Melvin Purvis

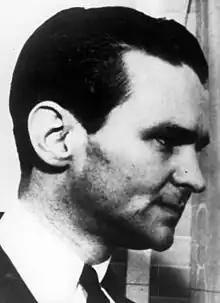

Melvin Horace Purvis II (October 24, 1903 – February 29, 1960) was an FBI agent who was instrumental in capturing bank robbers John Dillinger and Pretty Boy Floyd in 1934. All of this would later overshadow his military career which saw him directly involved with General George Patton, Hermann Göring, and the Nuremberg Trials.